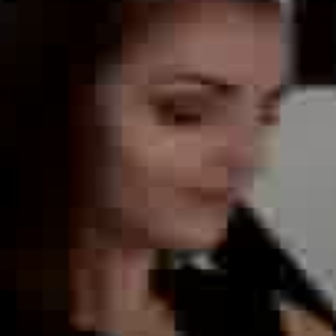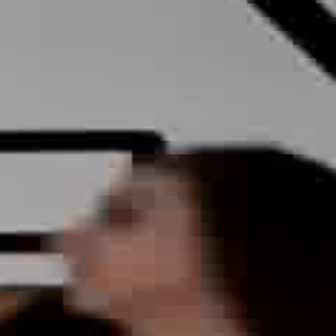
  Please identify the target specified by the bounding box [97,61,275,238] in the first image and locate it in the second image. Return the coordinates in [x_min,y_min,x_max,y_max] format.
Answer: [49,173,178,302]